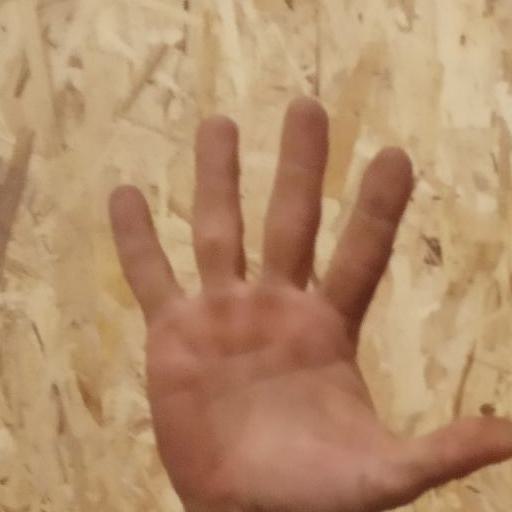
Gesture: palm